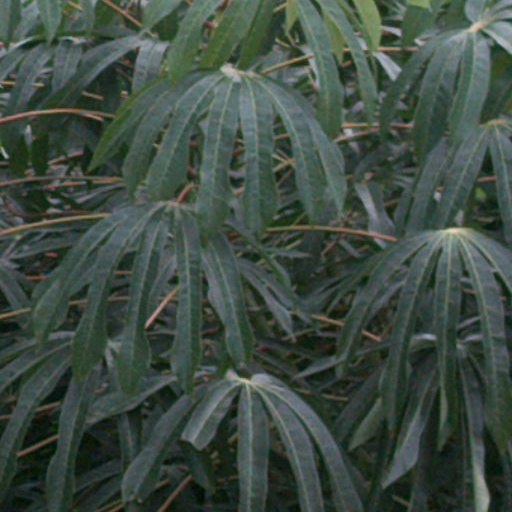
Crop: cassava